Inner City (1995 film)

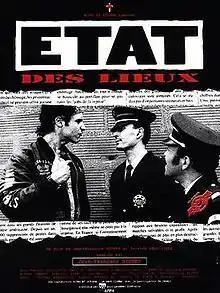
Film poster

Inner City (French: État des lieux) is a 1995 film directed by Jean-François Richet. It stars Cyrille Autin and Emmanuelle Bercot. It won an award at the 1995 Avignon Film Festival.